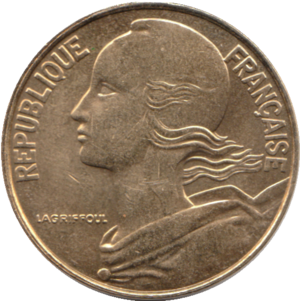
La pièce de 20 centimes Marianne version 1962 est une pièce de monnaie française d'une valeur de vingt centimes de franc, soit 0,2 franc.
Henri Albert Lagriffoul est un sculpteur et médailleur français, né à Paris le 9 mai 1907 et mort dans cette même ville le 22 août 1981.